Dino Armas

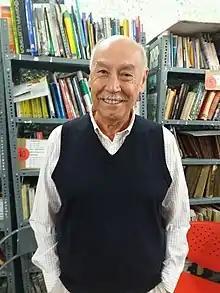
Dino Armas in 2018.

Matías "Dino" Armas Lago (born 20 November 1941) is a Uruguayan theater director and writer.